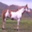
Label: horse